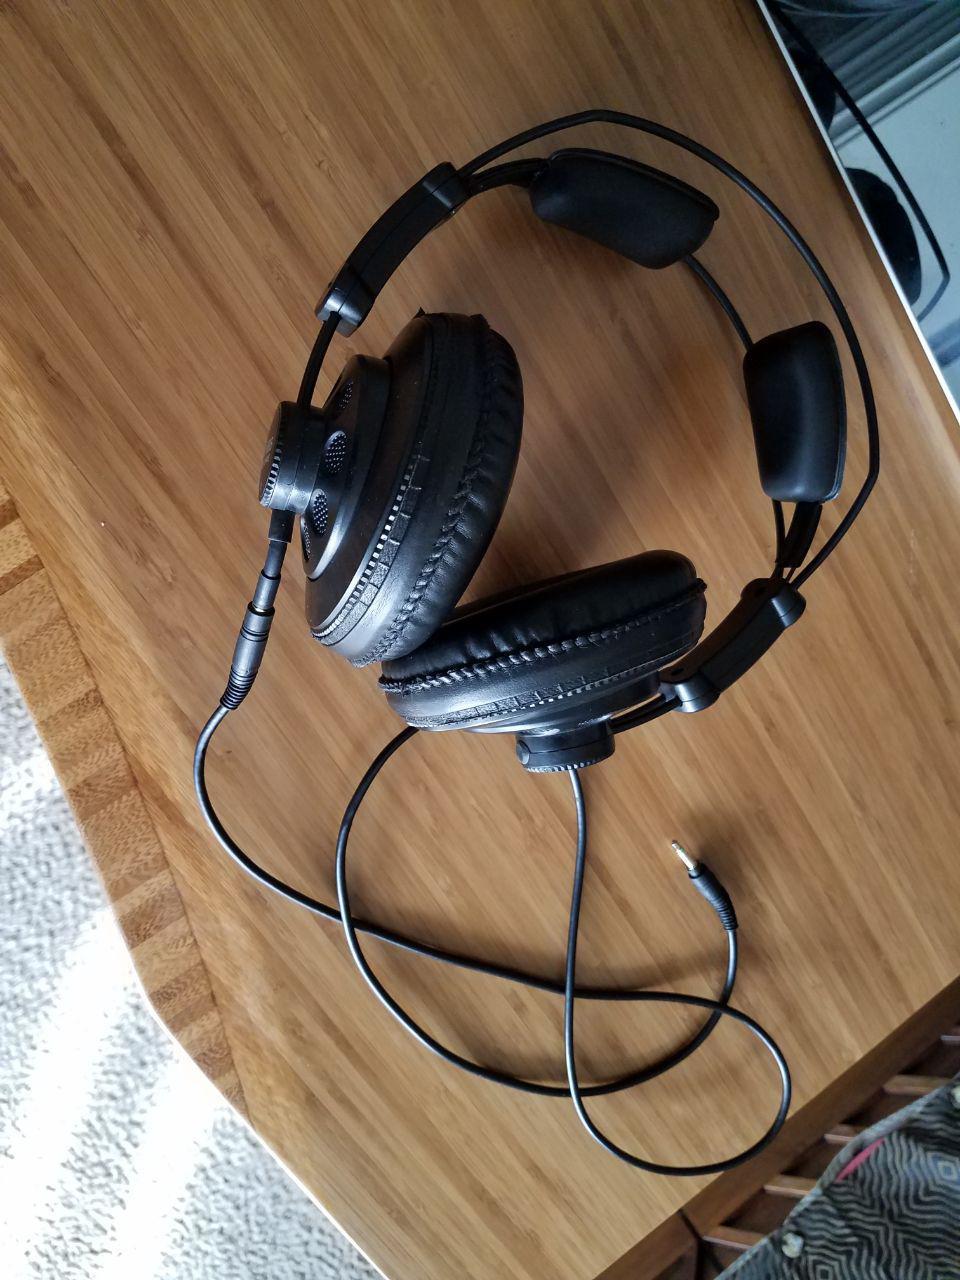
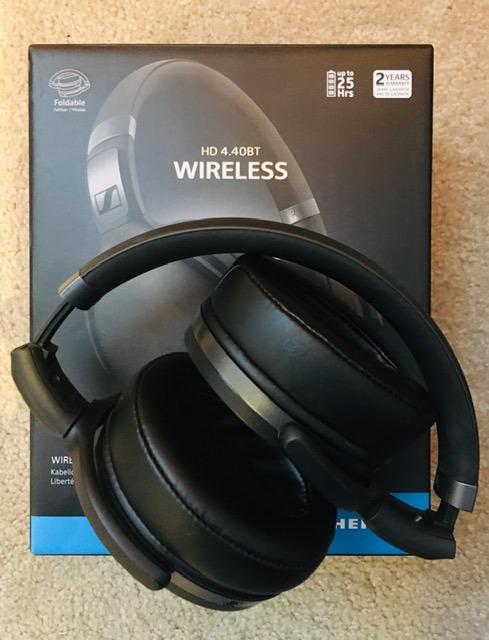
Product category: headphones
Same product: no